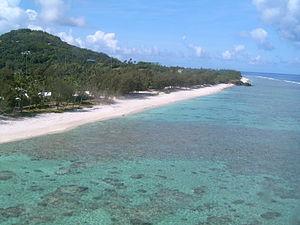
Rarotonga est la plus grande des îles Cook avec près de 31 kilomètres de circonférence. D'origine volcanique, l'île culmine au pic Te Manga. Elle se situe à 198 km à l'ouest-nord-ouest de Mangaia, à 1 067 km à l'est-sud-est de Niue et à 1 133 km à l'ouest-sud-ouest de Tahiti.
Les Îles Cook sont un État du Nord-Ouest de l'océan Pacifique sud reconnu par l'Organisation des Nations unies mais non-membre de celle-ci, en libre association avec la Nouvelle-Zélande, à l'instar de Niue. Il s'agit d'une monarchie parlementaire dont le territoire couvre l'archipel éponyme des îles Cook, qui se compose de deux groupes contrastés : les îles méridionales, en anglais, Southern Cook Islands, d'origine volcanique pour la plupart et dont la principale est Rarotonga où se situe la capitale et plus grande ville Avarua, et les îles septentrionales, Northern Cook Islands, qui forment six atolls coralliens.